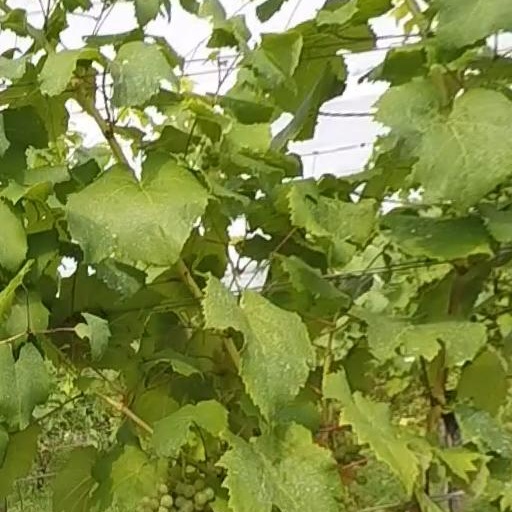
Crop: grape